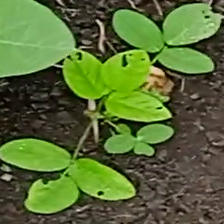
Weed species: Asian_Pigeonwings_(Clitoria Ternatea)